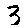
Label: 3